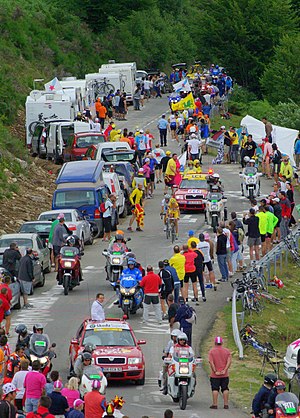
14. etape af Tour de France 2011 / Point- og bjergspurter / 4. bjergspurt (Col d'Agnes)
Michael Rasmussen og Alberto Contador på vej op ad Plateau de Beille under TDF '07.
Fjortende etape af Tour de France 2011 var en 168,5 km lang bjergetape. Den blev kørt den 16. juli fra Saint-Gaudens til toppen af Plateau de Beille.